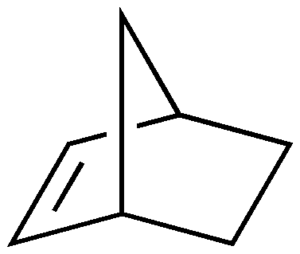
Le norbornène, norbornylène ou norcamphène est un hydrocarbure ponté de formule C₇H₁₀. C'est un solide blanc à l'odeur aigre piquante.